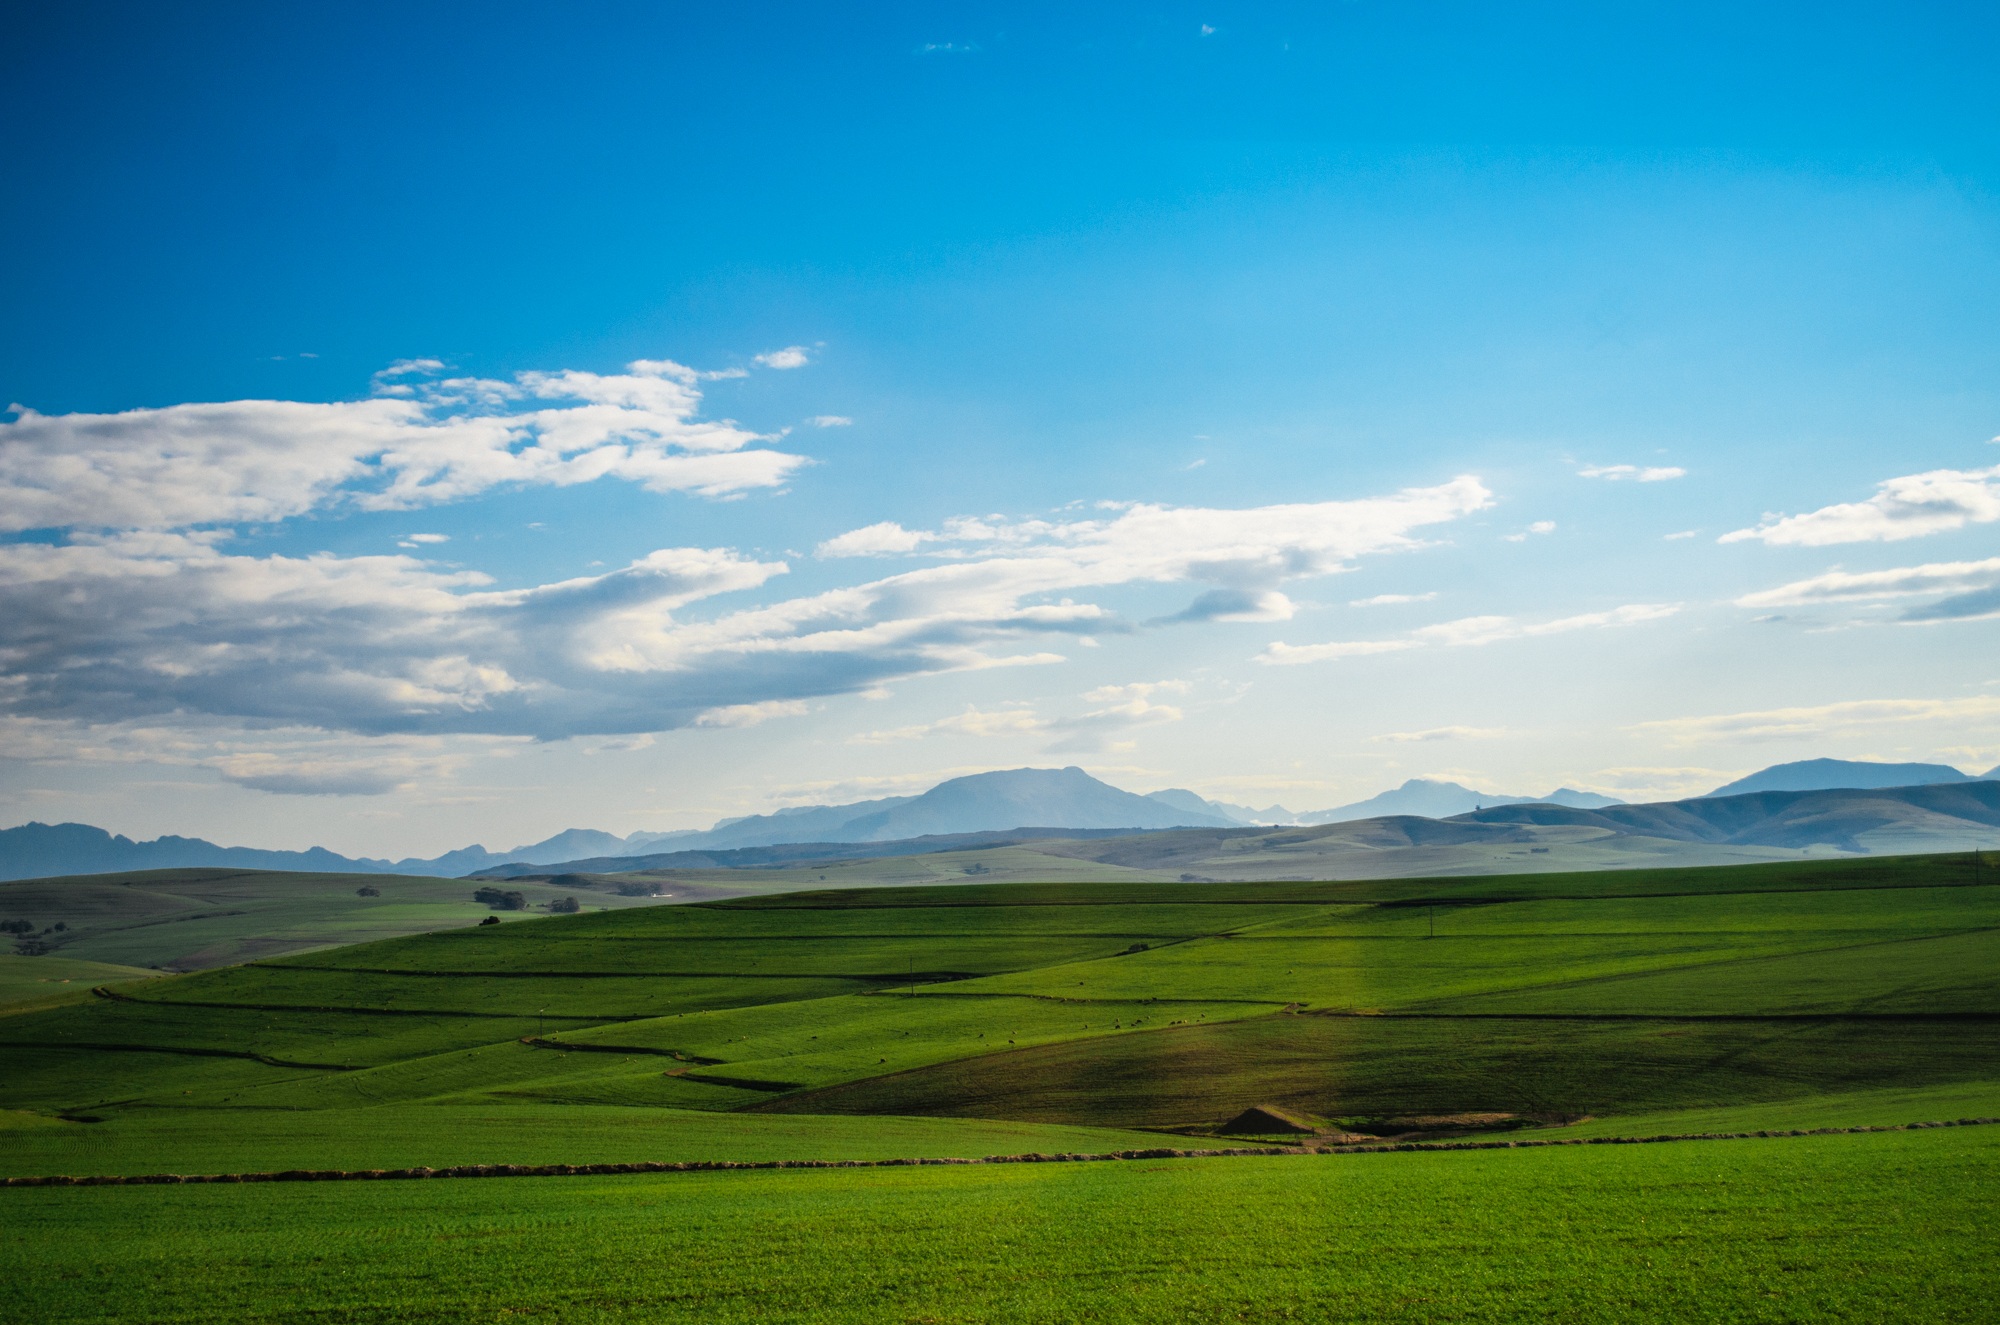
landscape, nature, grass, horizon, mountain, cloud, sky, field, meadow, prairie, countryside, sunlight, morning, hill, dawn, land, mountain range, country, environment, spring, green, paradise, scenic, pasture, weather, fresh, blue, agriculture, plain, clouds, fields, grassland, landscapes, plateau, habitat, ecosystem, steppe, rural area, natural environment, geographical feature, mountainous landforms, computer wallpaper